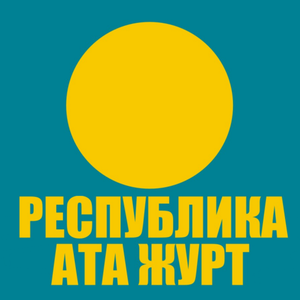
Respoublika Ata-jourt est un parti politique kirghiz, fondé en 2014 à la suite de la fusion de Respoublika et d'Ata-jourt. Son leader est Ömürbek Babanov, ancien Premier ministre.